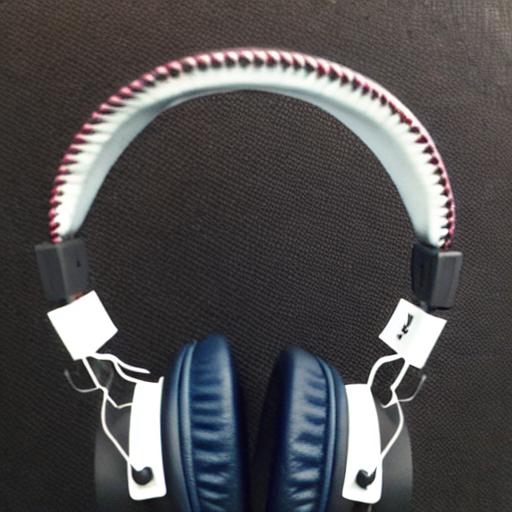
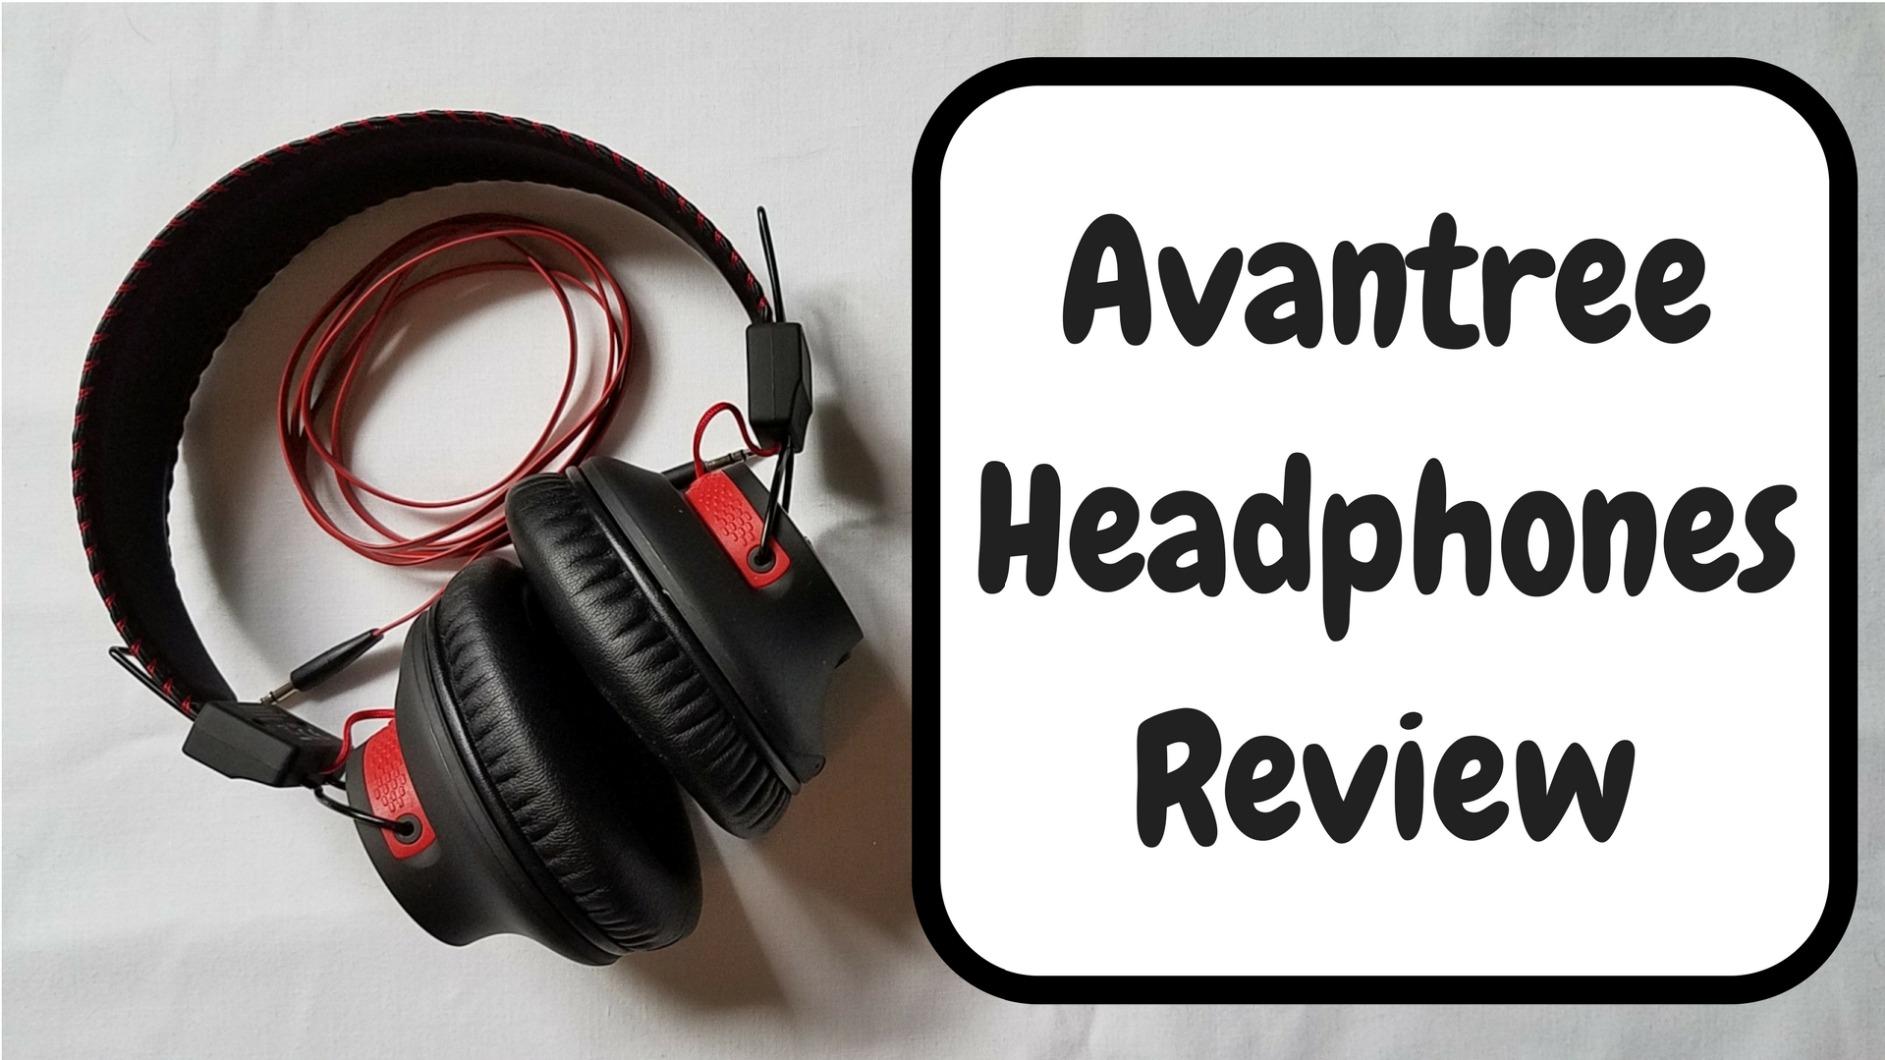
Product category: headphones
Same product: no